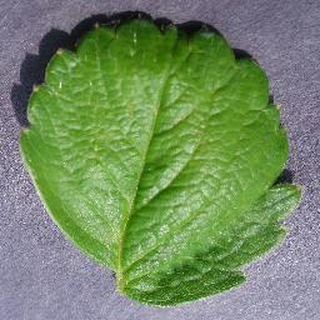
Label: healthy_strawberry